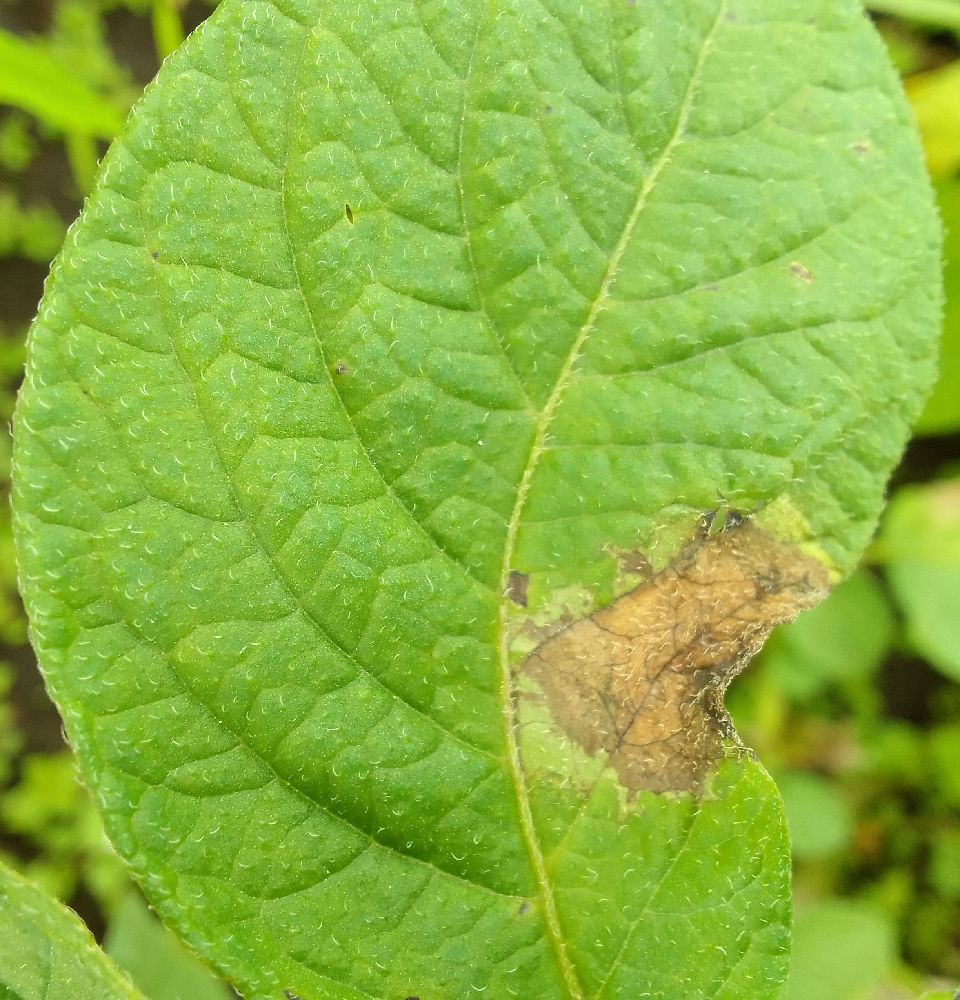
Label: Late blight